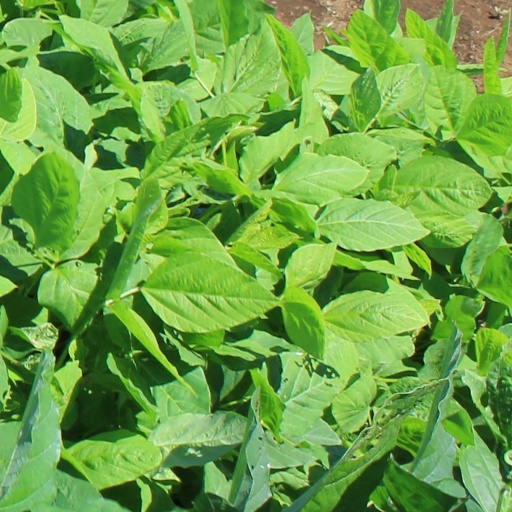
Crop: soybean